Kalispell Air Force Station

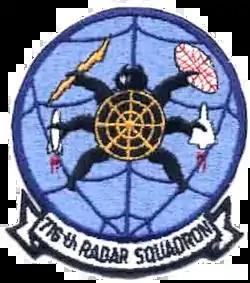
Emblem of the 716th Radar Squadron

Kalispell Air Force Station (ADC ID: TM-179, NORAD ID: Z-179) is a closed United States Air Force General Surveillance Radar station. It is located south of Kalispell, Montana near the community of Lakeside.